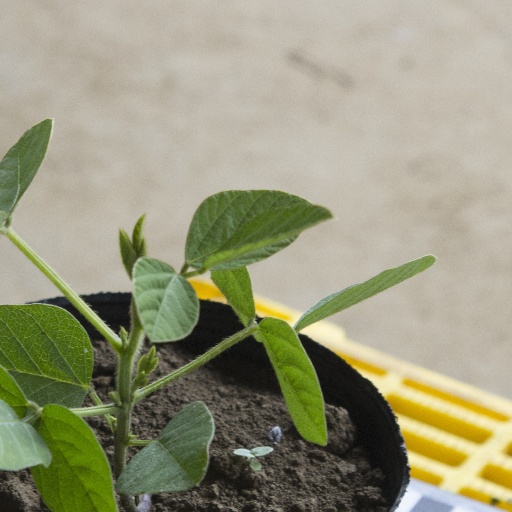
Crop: soybean